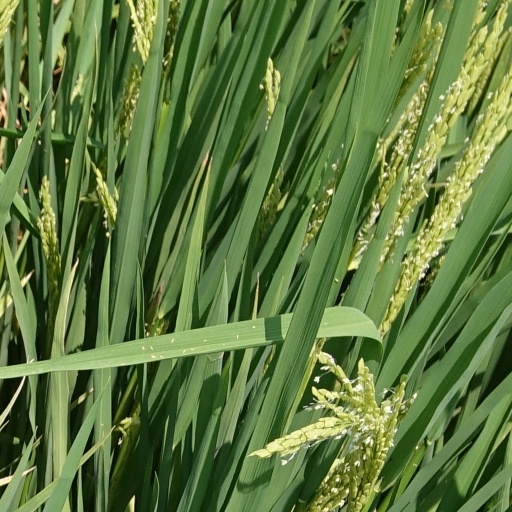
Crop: rice